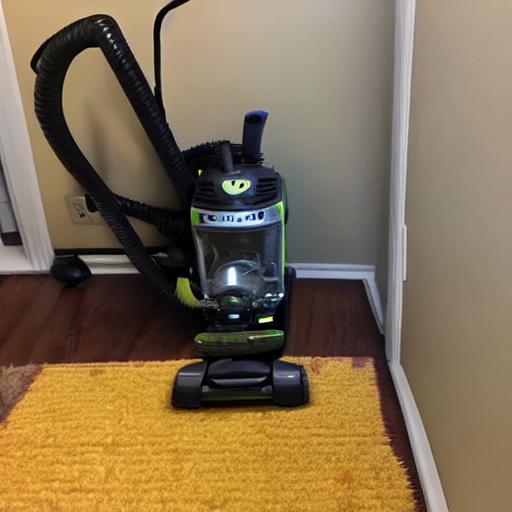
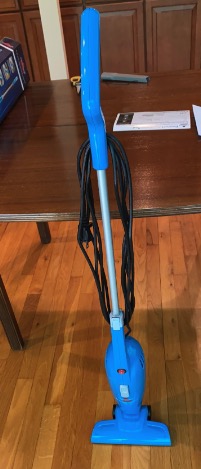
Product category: items_vacuum
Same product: no